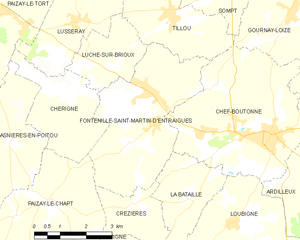
Carte des communes françaises Fontenille-Saint-Martin-d'Entraigues